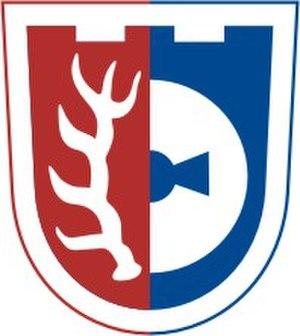
Kyšice est une commune du district de Kladno, dans la région de Bohême-Centrale, en République tchèque. Sa population s'élevait à 636 habitants en 2020.